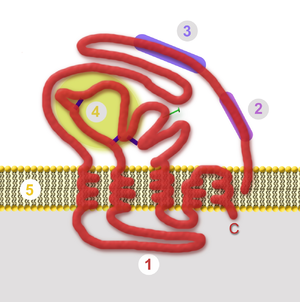
La protéine HBsAg est l'antigène de surface du virus de l'hépatite B. Elle a été découverte en 1965 dans le sérum d'un aborigène d'Australie, ce qui lui vaut d'être parfois appelée Australia Antigen dans la littérature anglophone. Sa présence dans le sang est indicatrice qu'une hépatite B est en cours chez la personne examinée. La protéine HBsAg intervient dans le principe actif des vaccins contre l'hépatite B. Les patients possédant les anticorps anti-HBsAg sont généralement considérés comme non infectés.